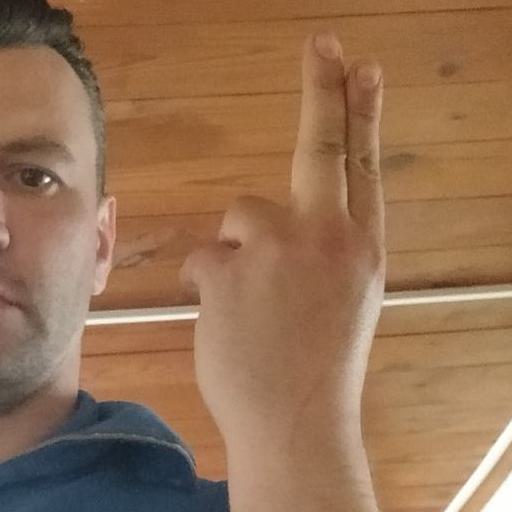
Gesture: two_up_inverted